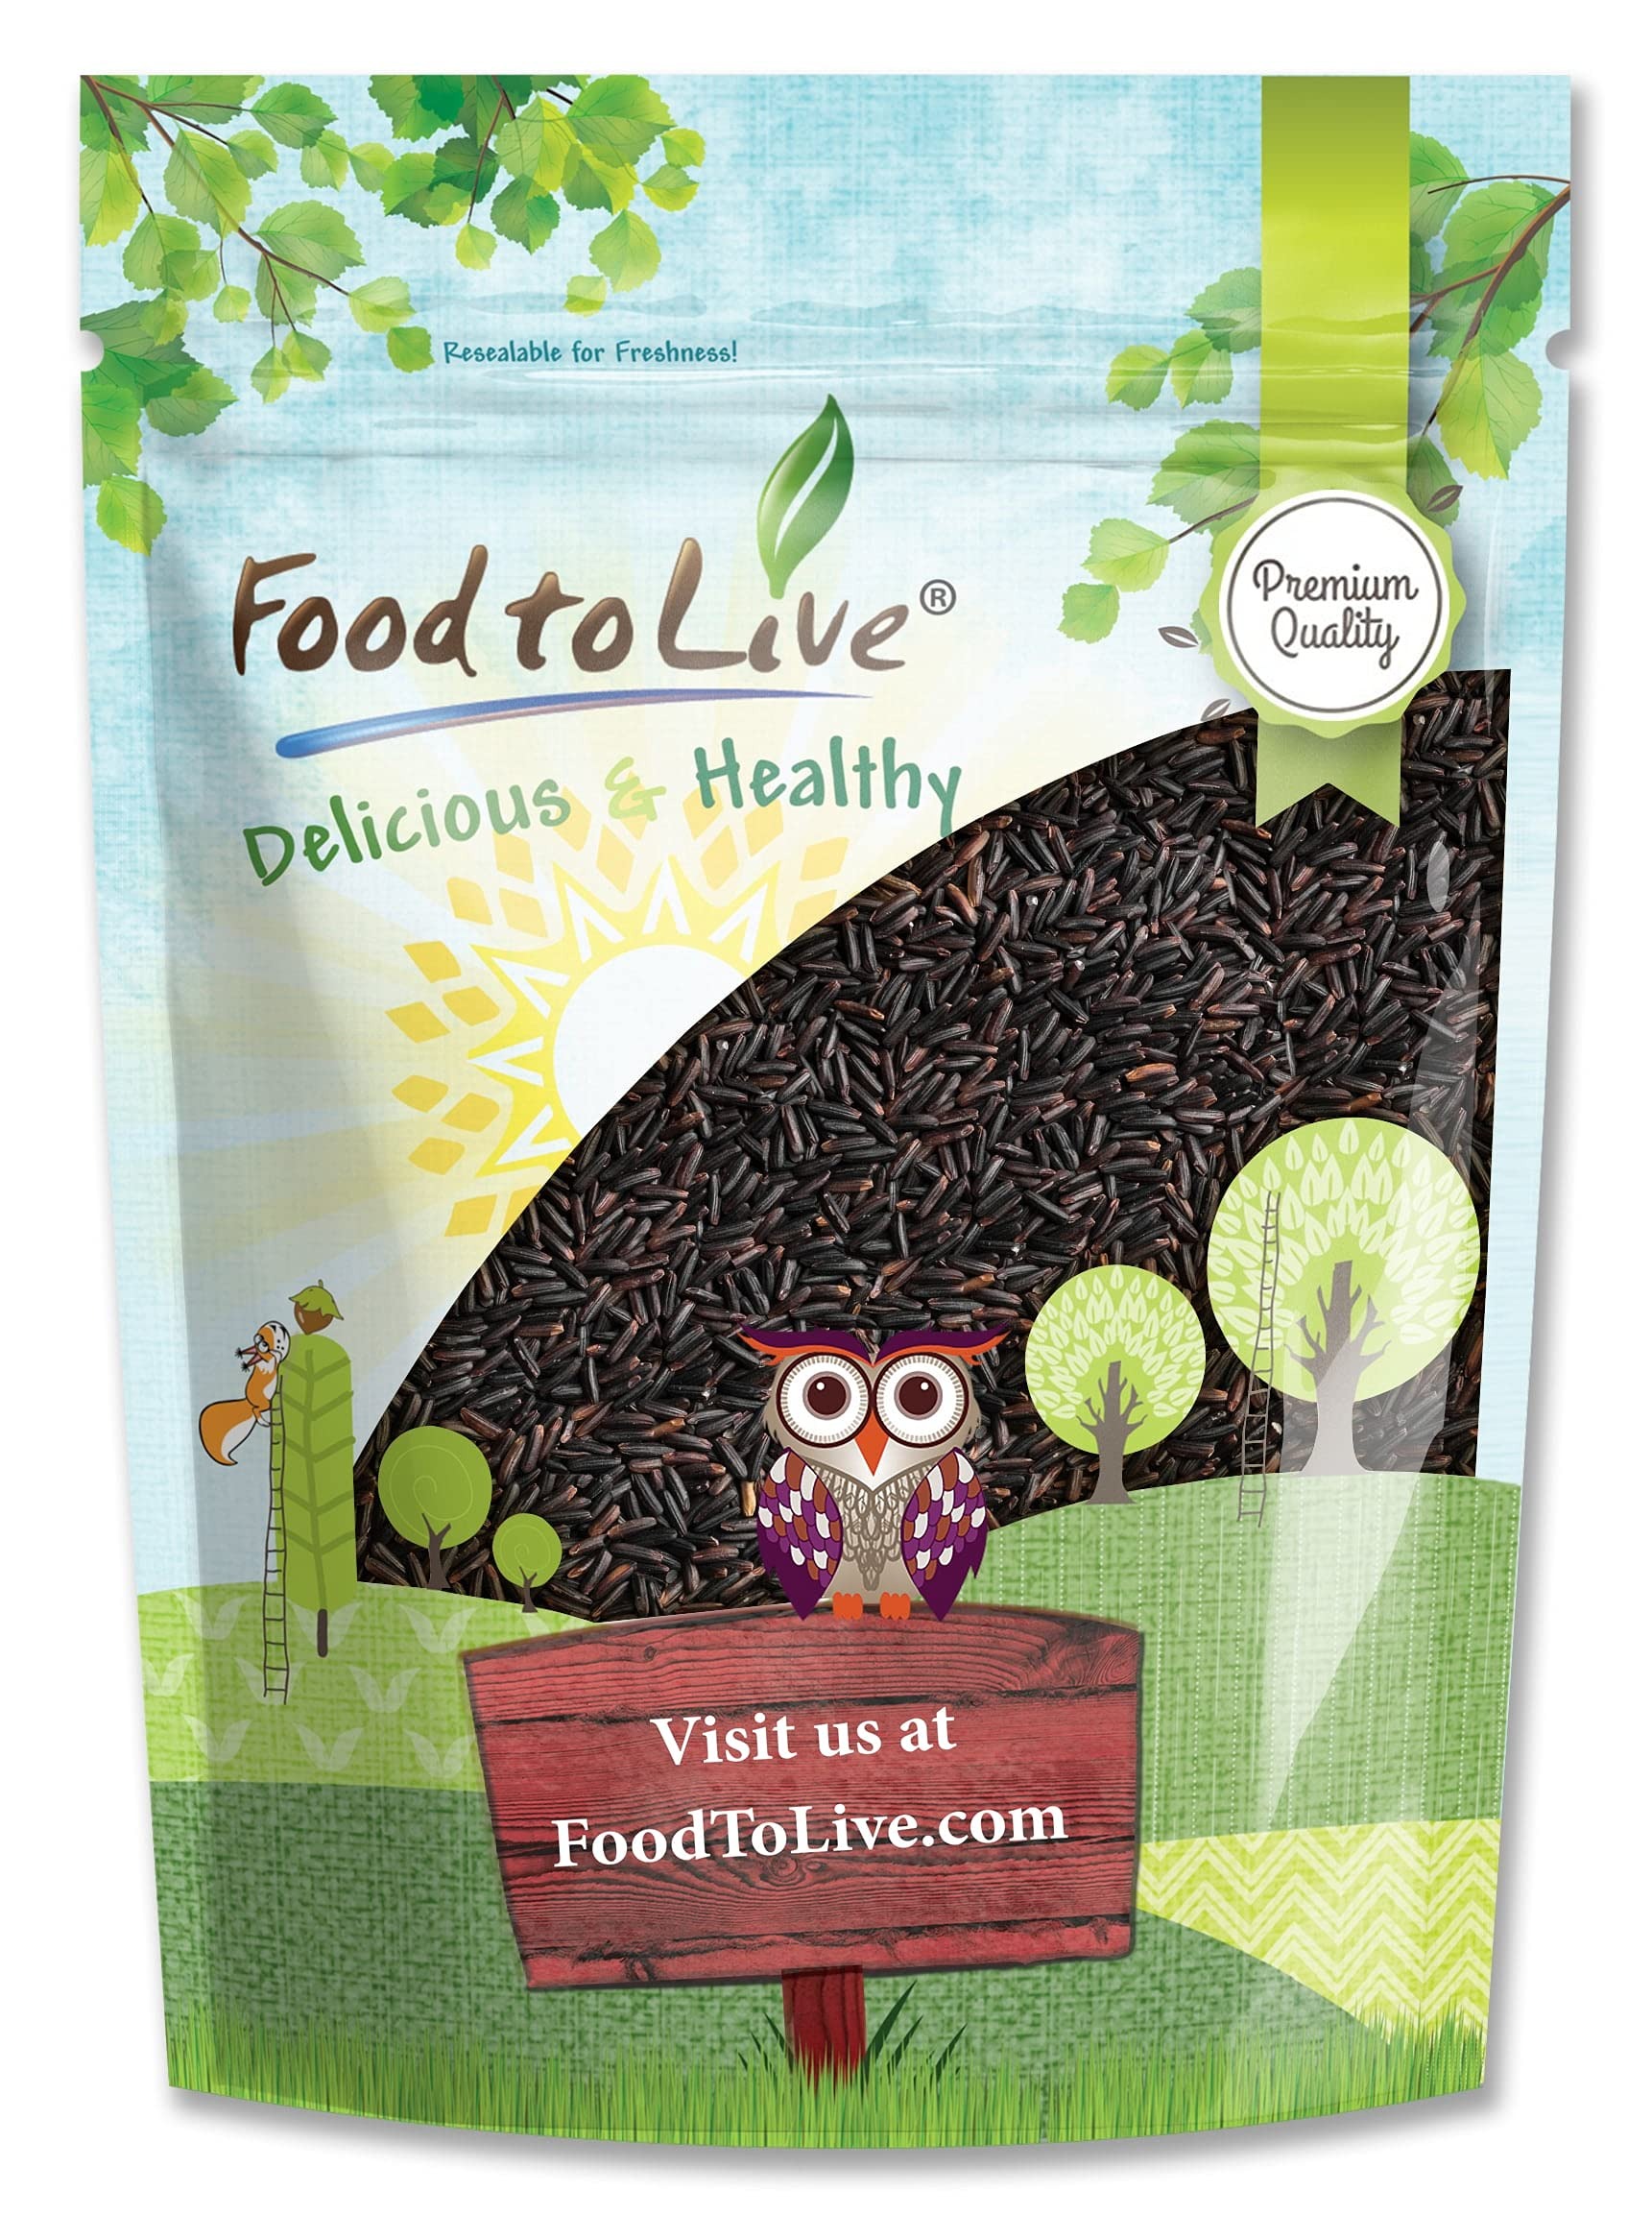
Item Name: Food to Live Black Rice, 1.5 Pounds Whole Grain, Medium-Grain Rice, Kosher, Vegan. Nutty, and Sweet Flavor. Rich in Antioxidants and Dietary Fiber. Great for Stir-Fries, Salads, and Pudding
Bullet Point 1: ✔️ PREMIUM QUALITY, KOSHER, VEGAN & RAW: Black Rice by Food to Live is a premium quality, Kosher, Vegan and 100% Raw product that is suitable for a Vegan diet.
Bullet Point 2: ✔️ SUPER NUTRITIOUS: Black Rice has an outstanding nutritional profile. It’s a great source of protein, dietary fiber, anthocyanins - potent antioxidants, and many essential minerals such as Iron, Potassium, Manganese, Zinc, Magnesium, Phosphorus, and Calcium.
Bullet Point 3: ✔️ VERSATILE USES, GREAT WHITE RICE SUBSTITUTE: Black Rice is an amazing nutrient-dense substitute for regular White Rice. Use it as a side dish and serve with meat, fish, veggies, beans, or stews; make delicious stir-fries, pilafs, or rice bowls.
Bullet Point 4: ✔️ EASY TO COOK: Black Rice cooking is effortless! You just need to give it a rinse, mix it with water and let it simmer. It’s a perfect dish for a big family or someone who is always in a hurry.
Bullet Point 5: ✔️ PERFECT PANTRY STAPLE: If stored properly, Black Rice has a pretty long shelf life of 1.5 years which makes it a perfect pantry staple. When buying in bulk it is also budget-friendly.
Value: 24.0
Unit: Ounce

Price: 15.74